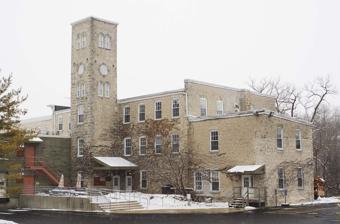
Building: Cedarburg Woolen Co. Worsted Mill
Country: United States of America
Year built: 1880
United States historic place Cedarburg Woolen Co. Worsted Mill U.S. National Register of Historic Places Cedarburg Woolen Co. Worsted Mill Location 1350 14th Ave. Grafton, Wisconsin Coordinates 43°19′03″N 87°56′56″W / 43.31753°N 87.94898°W / 43.31753; -87.94898 Built 1880 NRHP reference No. 83003408 Added to NRHP June 30, 1983 The Cedarburg Woolen Co. Worsted Mill is a former woolen mill on the Milwaukee River in Grafton, Wisconsin . In the late-1800s, the Cedarburg Woolen Company in neighboring Cedarburg decided to expand their production by opening a second mill. History The mill was constructed next to the Grafton Flour Mill in 1880 at a cost of $40,000 to make worsted yarn and was the only one of its kind west of Philadelphia . In 1882, a group of investors bought the mill and formed the Grafton Worsted Company. Diedrich Wittenberg, the president of the group, was also the owner of the Cedarburg Woolen Company. In 1902, Wittenberg's son and his son-in-law purchased the building and formed the Badger Worsted Company, which combed, spun, dyed and packaged yarn in the building until 1980. During the Great Depression, the company acquired the neighboring Grafton Flour Mill and converted it to worsted yarn production as well. The building was added to the National Register of Historic Places in 1983, and currently houses shops, offices, and studios. At its height, the Grafton mill employed 100 people. See also Hilgen and Wittenberg Woolen Mill References